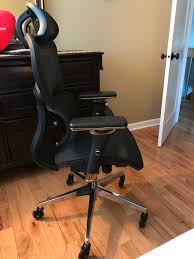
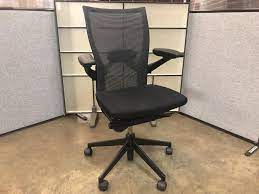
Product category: items_chair
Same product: no